Karl Johanssen

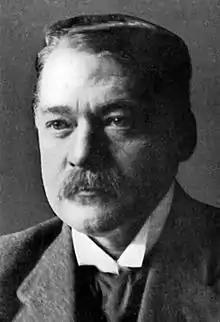

Johanssen was born in Christiania, a son of teacher Nils Emil Severin Johanssen (1843–94) and Caroline Marie Augusta Peters (1840–1916). He was a nephew of Nicolai Herman Peters. He took the examen artium in 1892 and received the cand.jur. degree in 1896. He chaired the Norwegian Students' Society in 1901 and 1904, while working as a junior solicitor. From 1905 on, he was a barrister, with access to work with Supreme Court cases. From 1907 to 1909 he was a colonial administration judge in Boma, Belgian Congo.